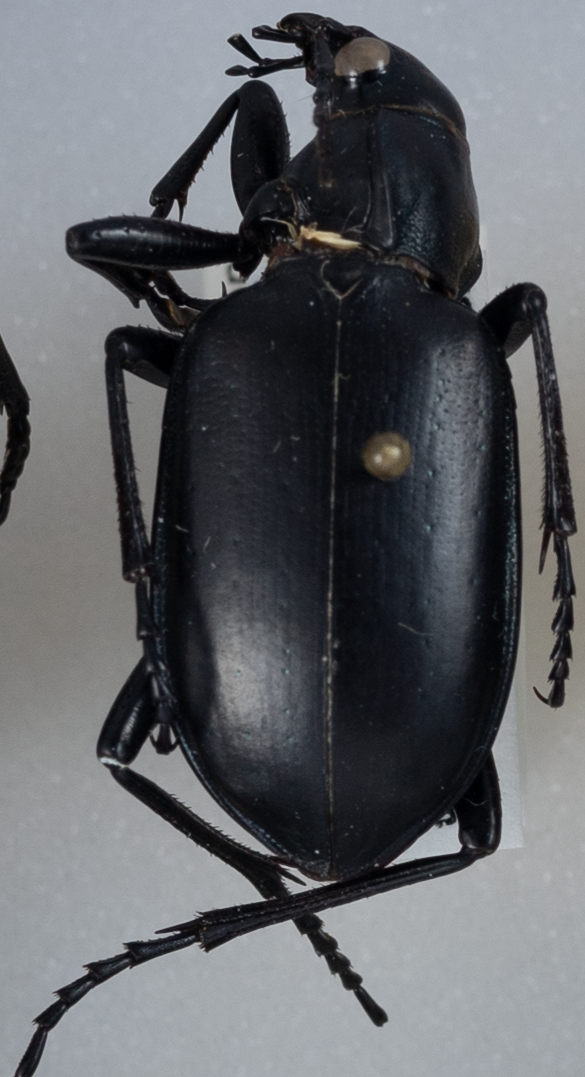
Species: Calosoma peregrinator
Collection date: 2021-08-10
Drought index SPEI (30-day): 2.09
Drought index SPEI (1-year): -0.668
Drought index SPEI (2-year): -0.926